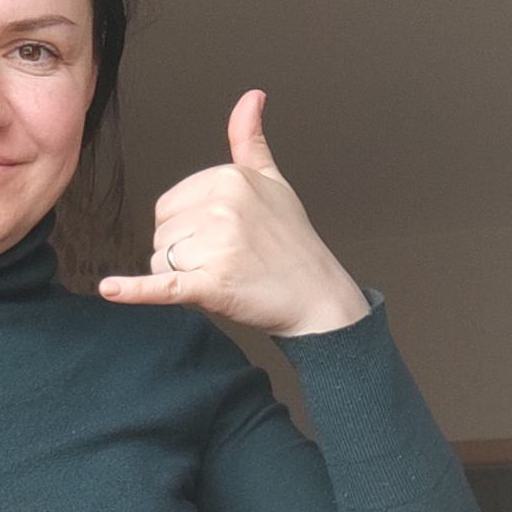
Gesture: call